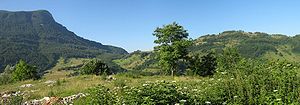
Hercegovina / Hercegovina i dag
Forår i Hercegovina
Hercegovina er en historisk og geografisk region i De dinariske Alper og den sydlige del af landet Bosnien-Hercegovina. Hercegovinas areal er ca. 10.000 km² og udgør omkring 20% af hele landet. Der er ingen klare grænser mellem Hercegovina og Bosnien.